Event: Nepal Earthquake
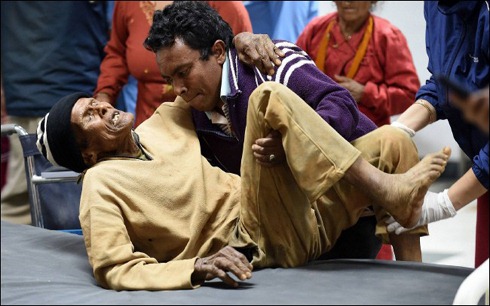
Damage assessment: no_damage